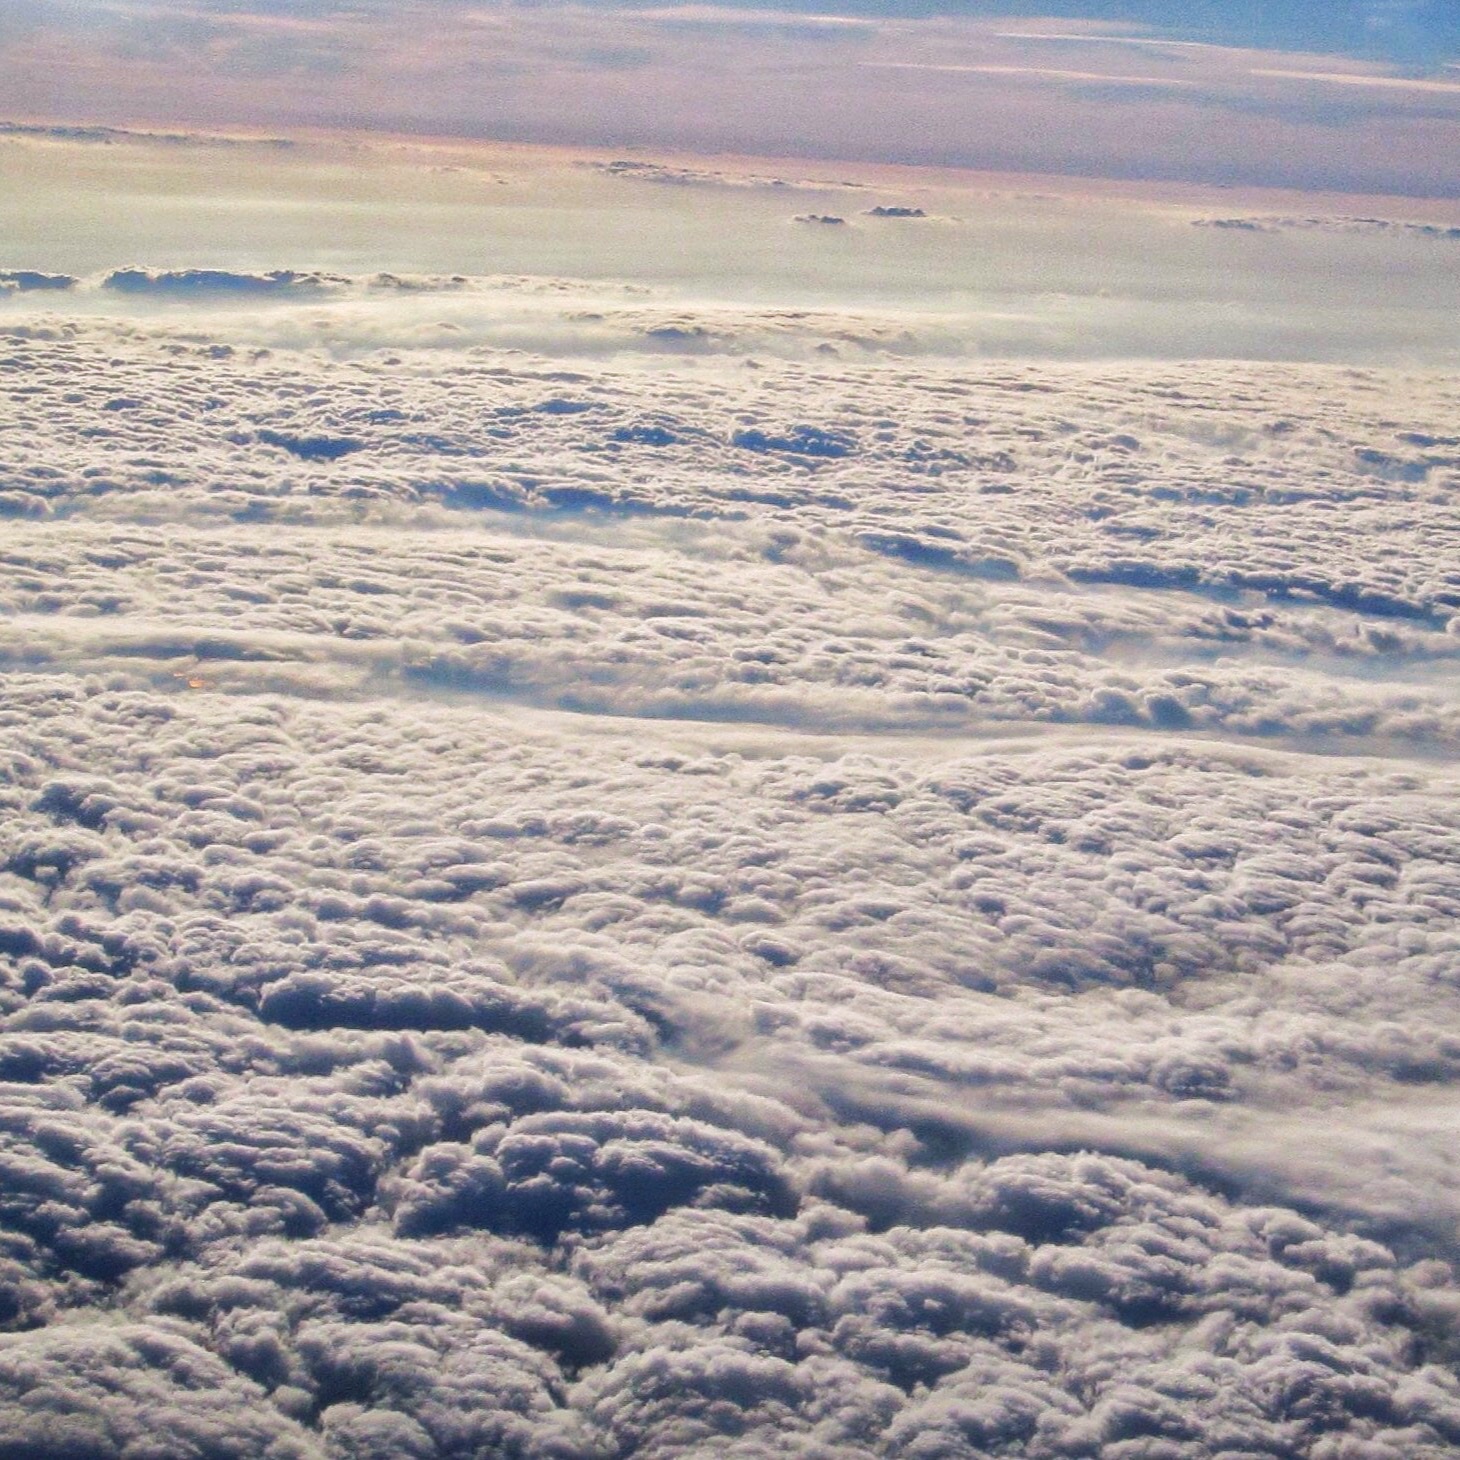
sea, ocean, horizon, mountain, snow, winter, cloud, sky, ice, weather, arctic, season, plateau, tundra, freezing, arctic ocean, natural environment, atmosphere of earth, ice cap